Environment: lab
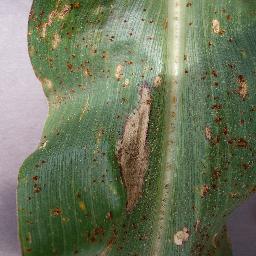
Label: northern_corn_leaf_blight